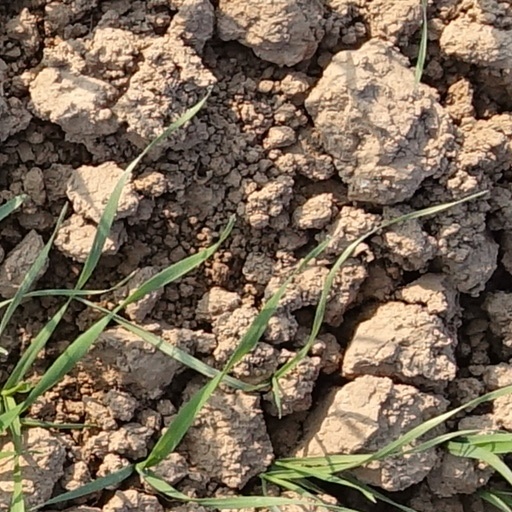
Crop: wheat